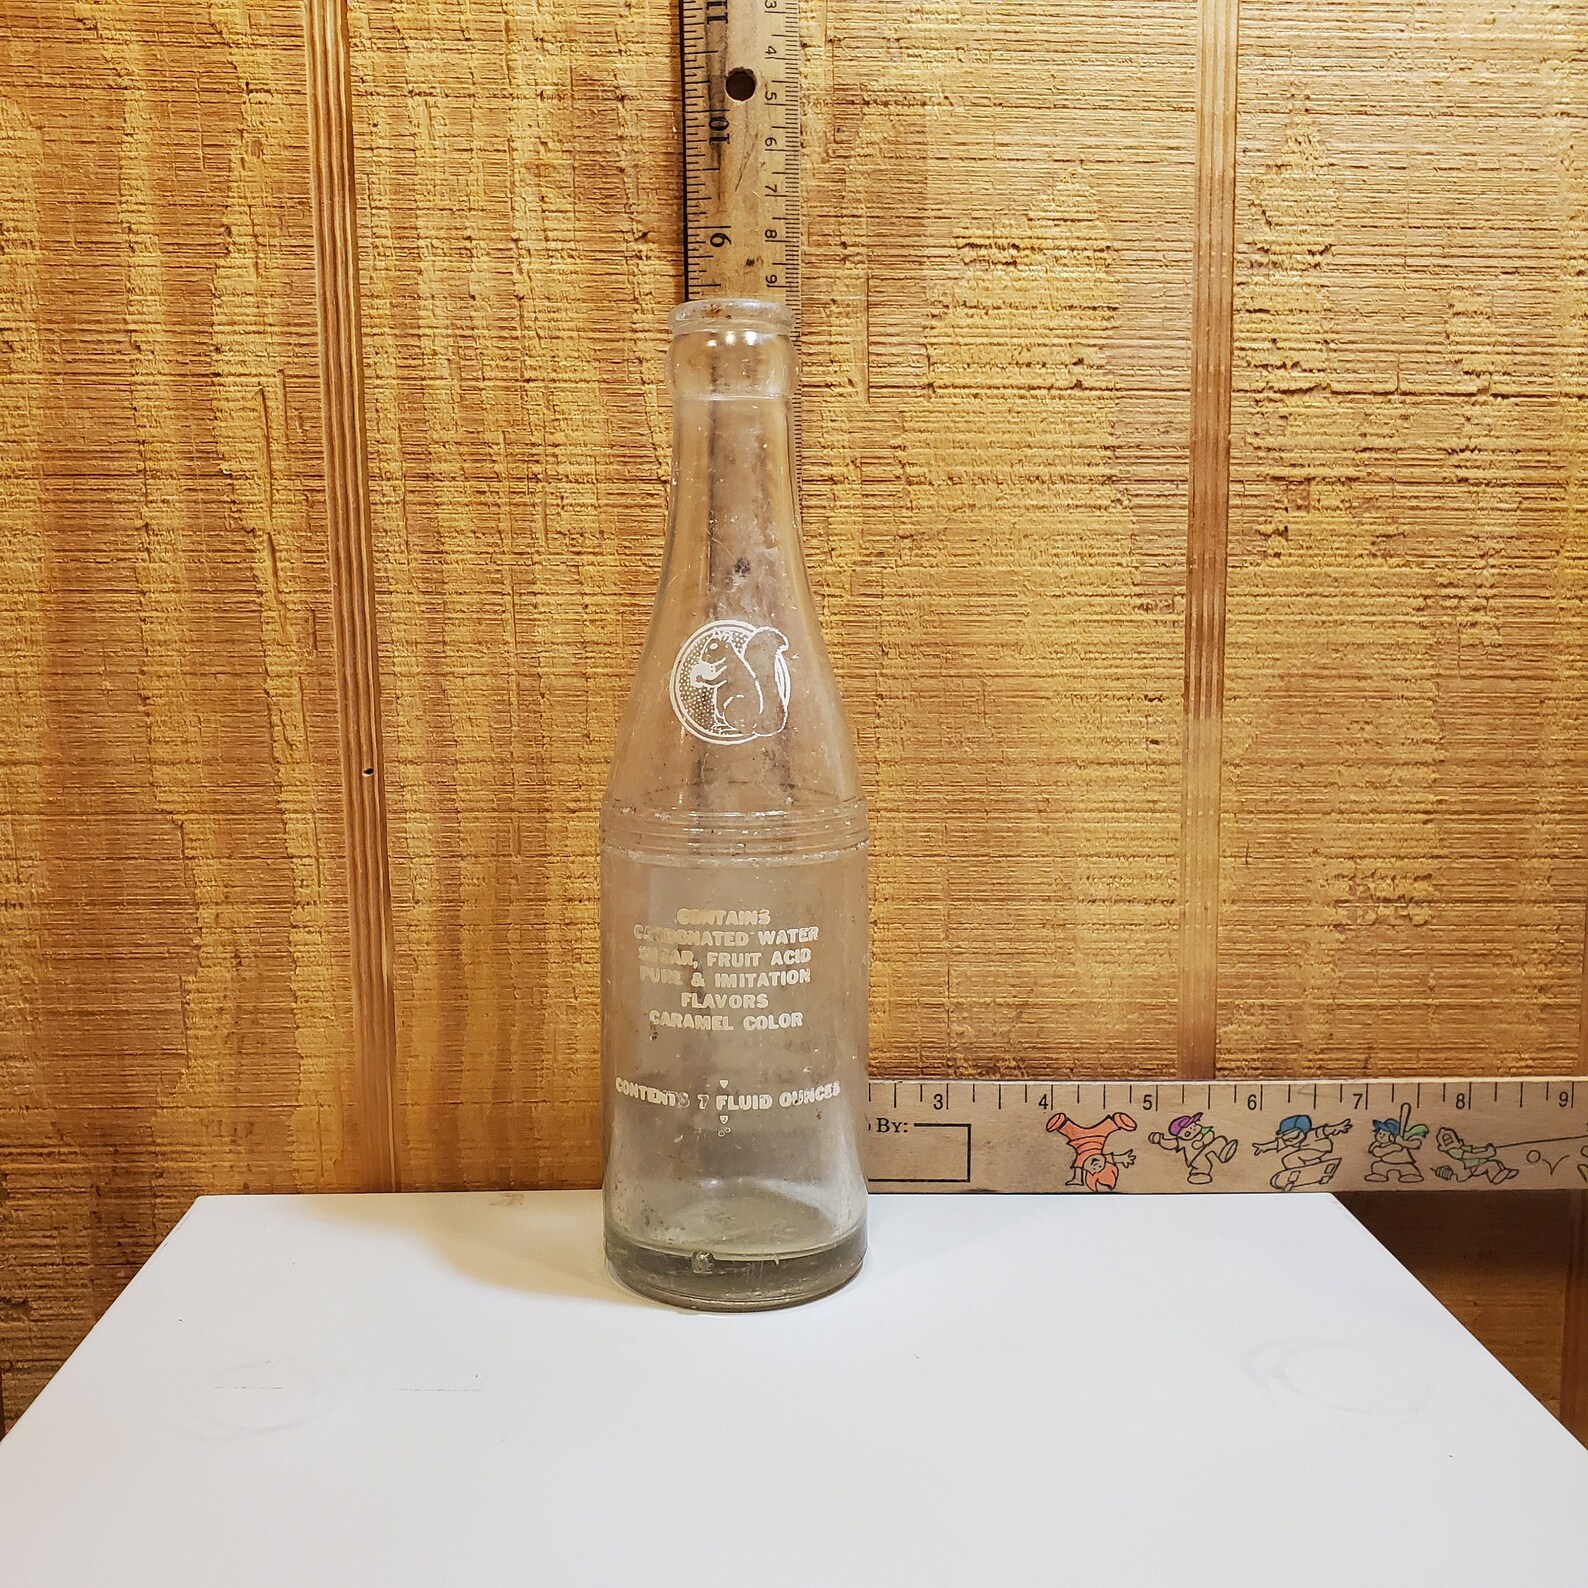
Label: glass